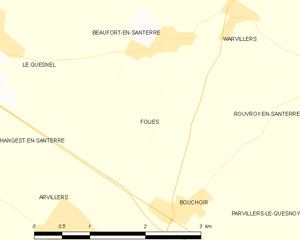
Carte des communes françaises Folies
Folies est une commune française située dans le département de la Somme, en région Hauts-de-France.